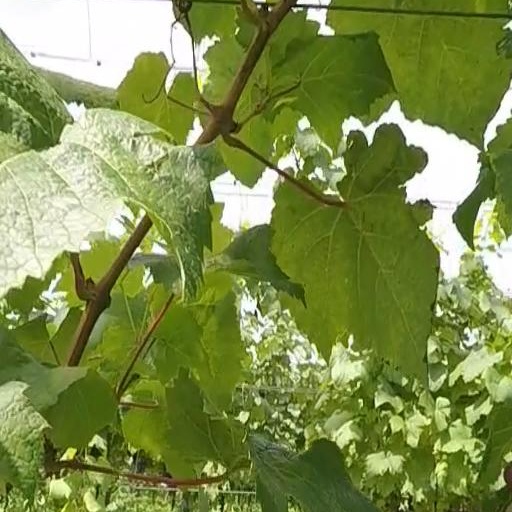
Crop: grape